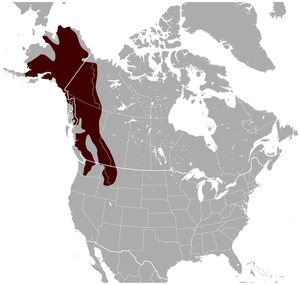
La marmotte des Rocheuses est une espèce de marmottes.